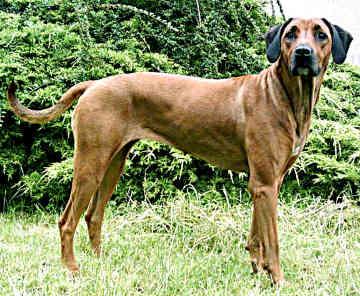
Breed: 230-n000080-Rhodesian_ridgeback